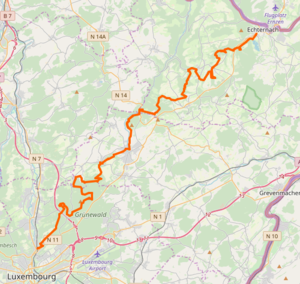
Tracé du Sentier pédestre national du Mëllerdall